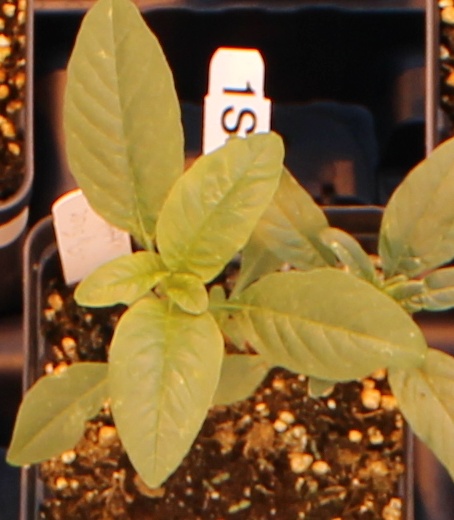
Label: Waterhemp